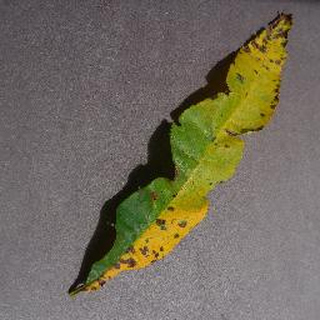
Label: peach_bacterial_spot